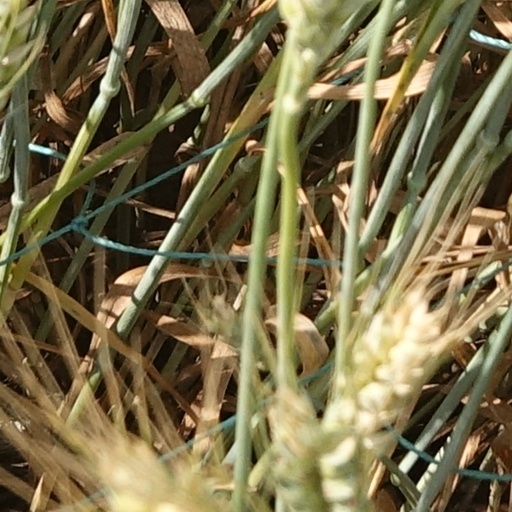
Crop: wheat